Germany–United Kingdom relations

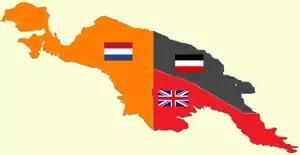
The island of New Guinea from 1884 to 1919. Germany controlled the north-eastern part and Britain the south-eastern part.

Every British monarch from George I to George V in the 20th century took a German consort. Queen Victoria was raised under close supervision by her German-born mother, Princess Victoria of Saxe-Coburg-Saalfeld and married her first cousin Prince Albert of Saxe-Coburg and Gotha in 1840. Their daughter, Princess Victoria, married Prince Friedrich Wilhelm of Prussia in 1858, who became Crown Prince three years later. Both were liberals, admired Britain and detested German Chancellor Otto von Bismarck, but Bismarck had the ear of the elderly German Emperor Wilhelm I, who died in 1888. Friedrich Wilhelm now became Emperor Fredrich III until he died only 99 days later, and Princess Victoria became Empress of Germany. Her son became Emperor Wilhelm II and forced Bismarck to retire two years later.